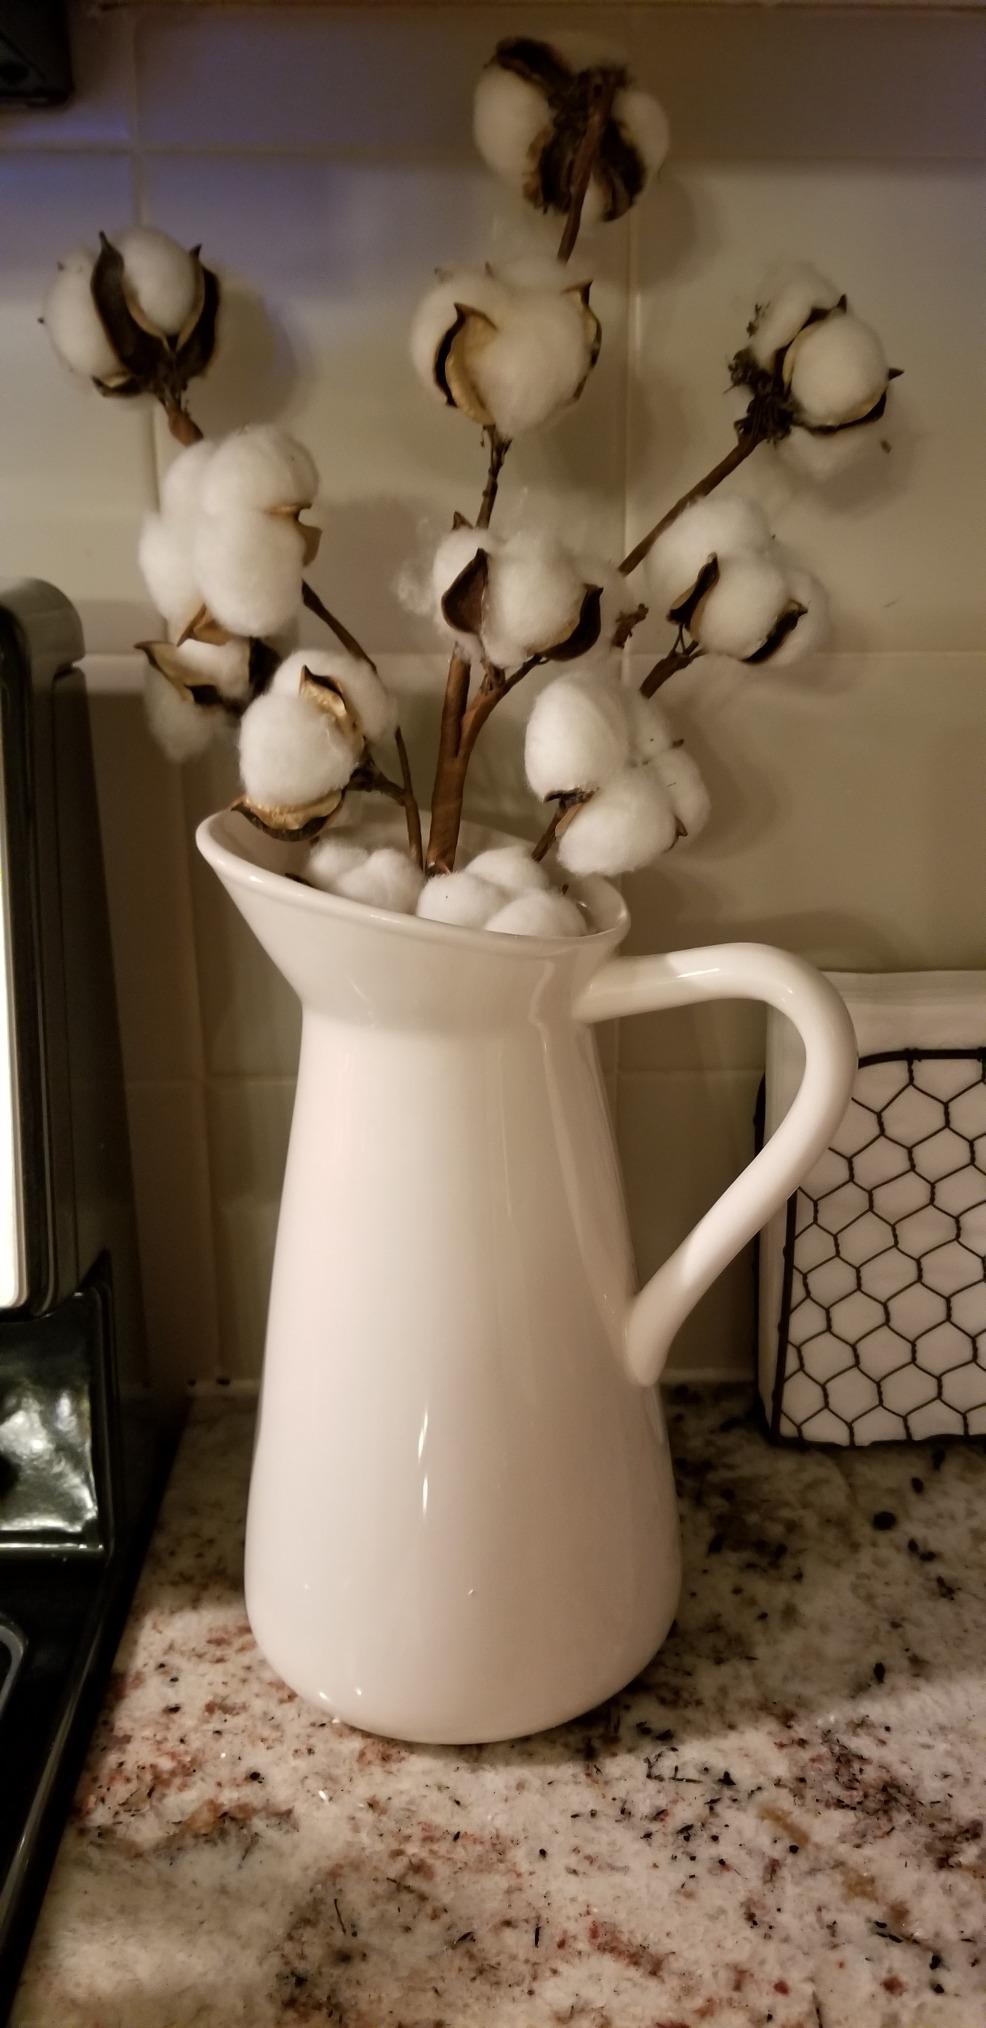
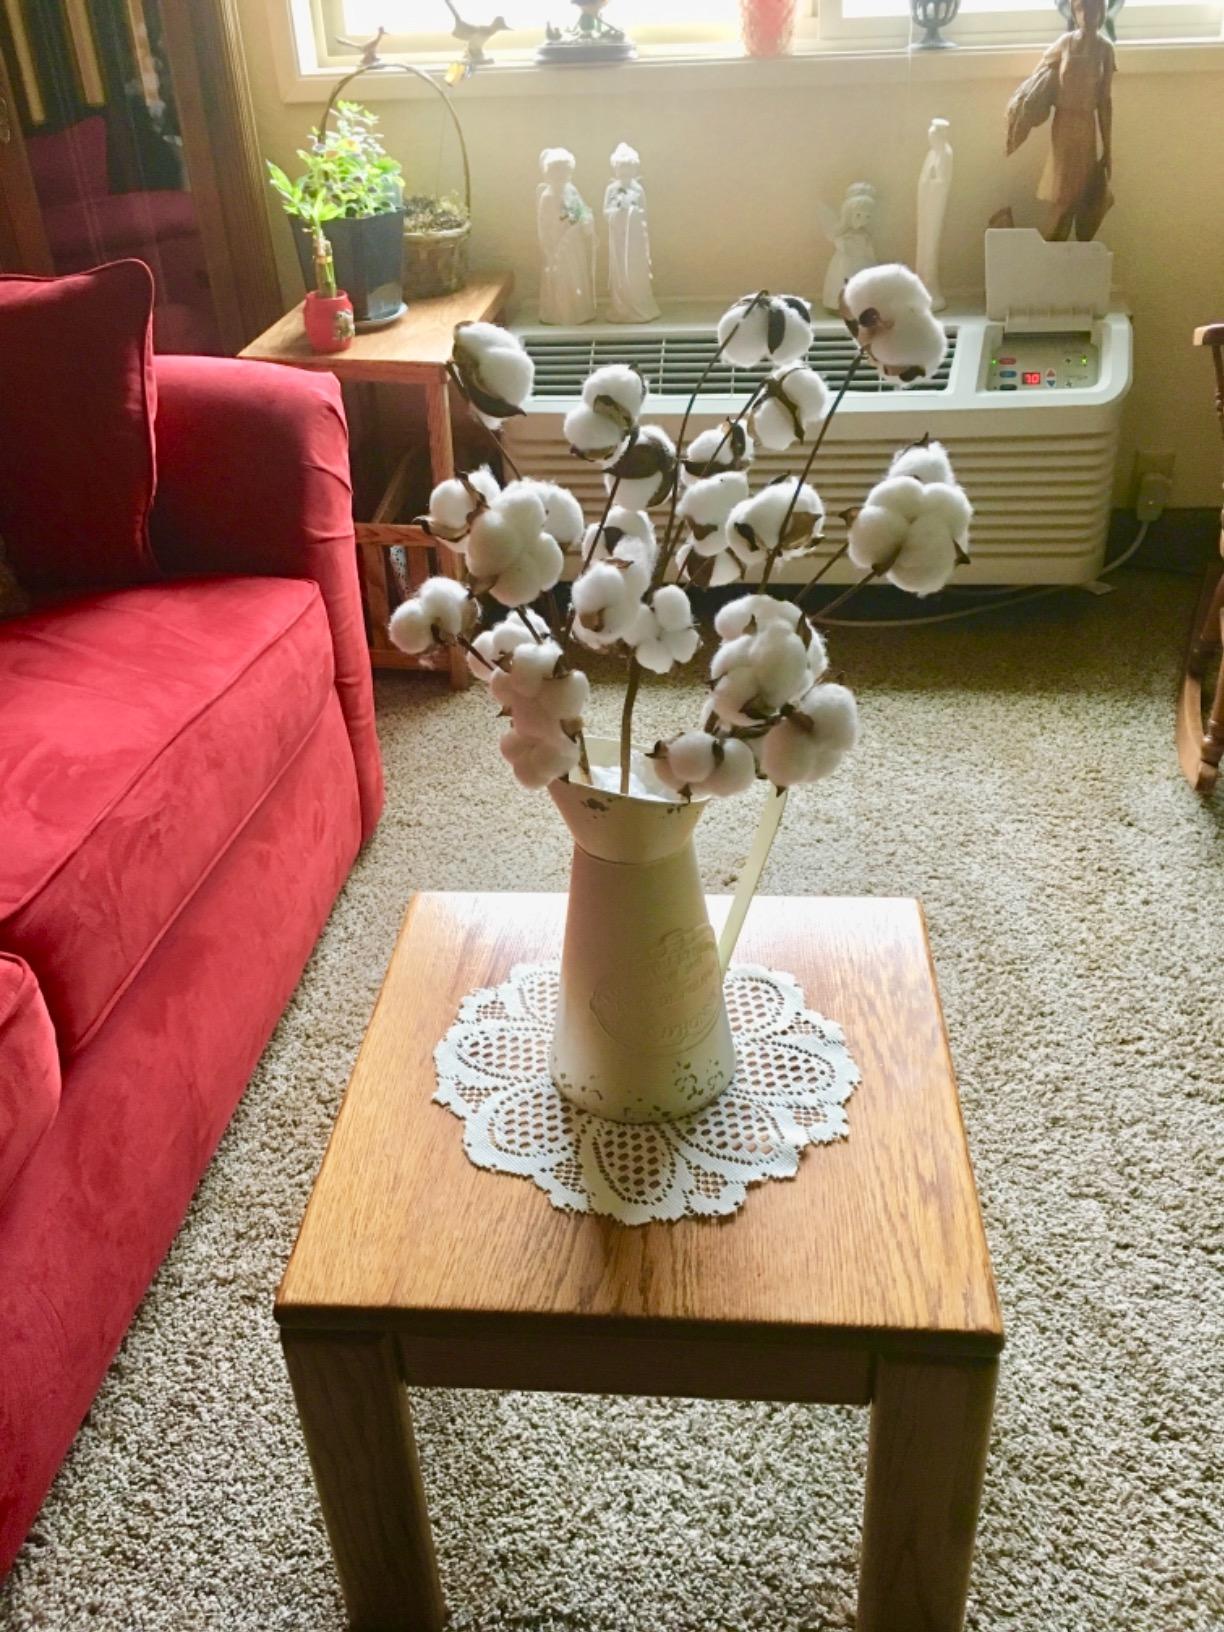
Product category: vase
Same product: no